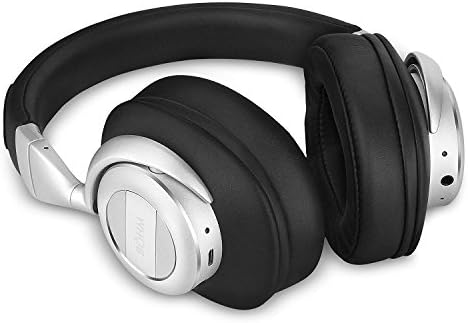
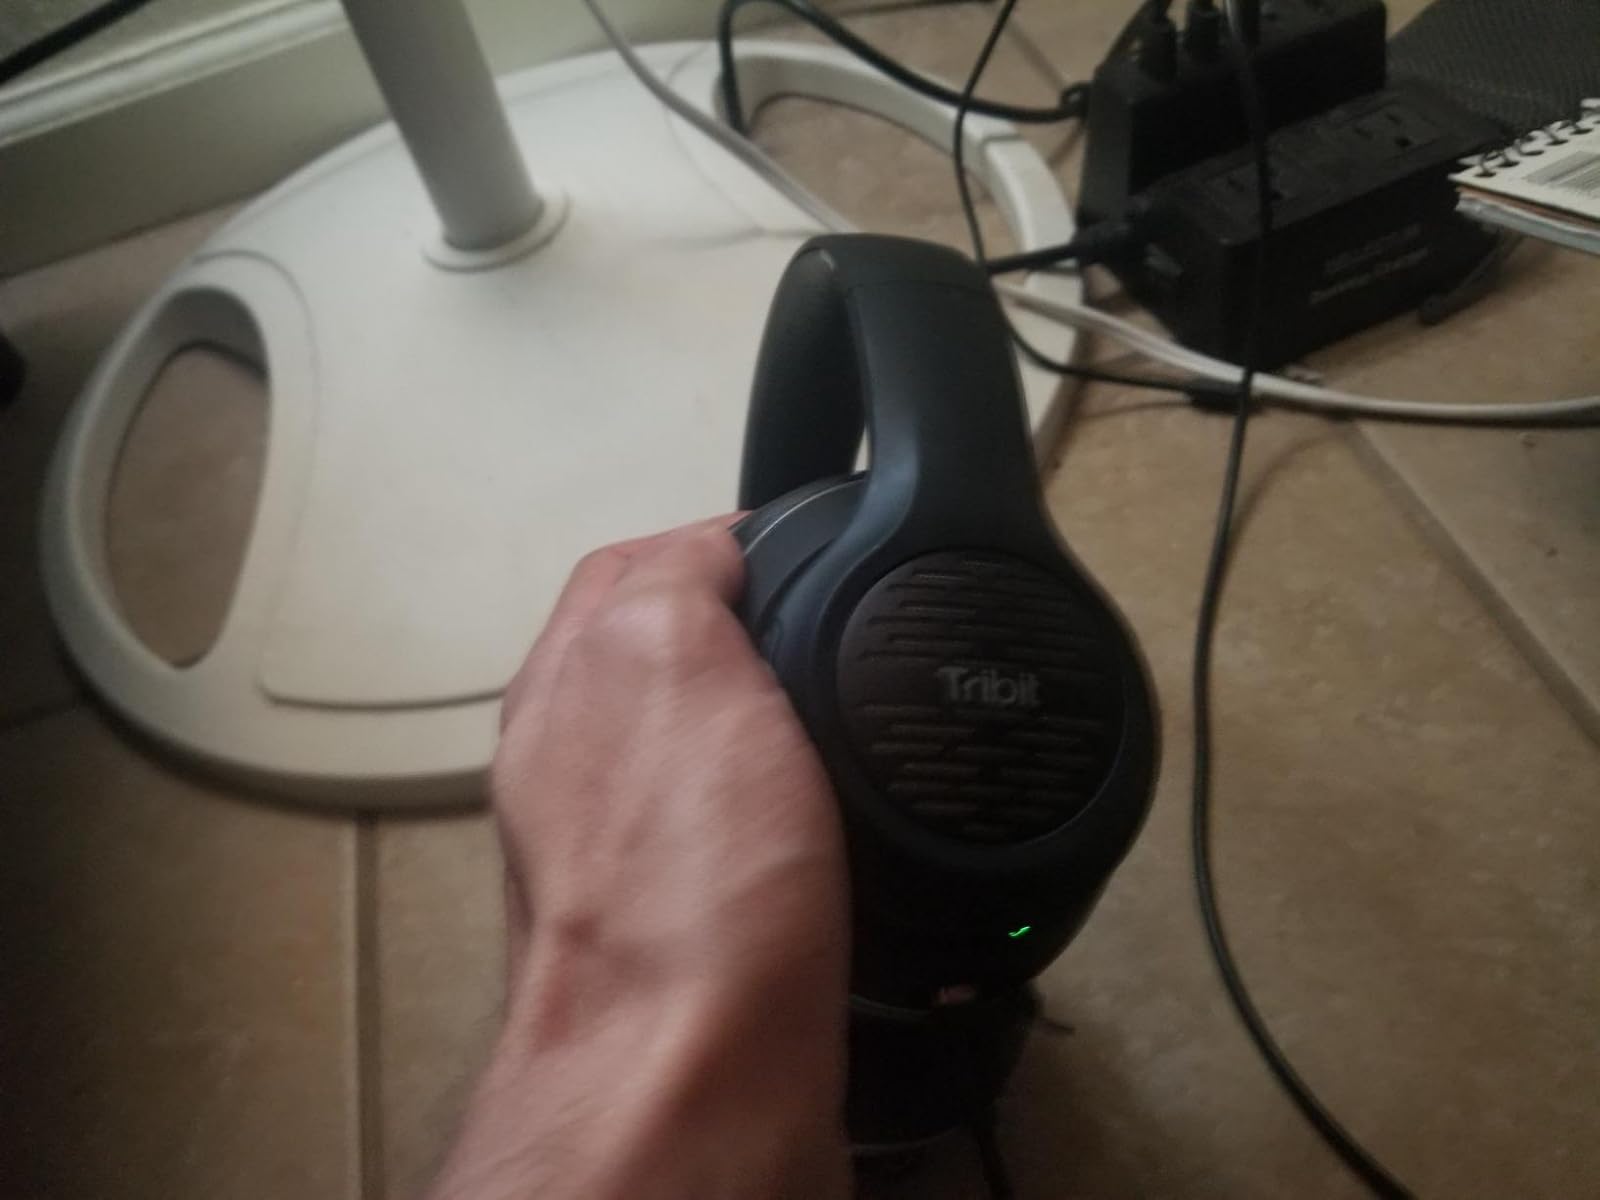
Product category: headphones
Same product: no